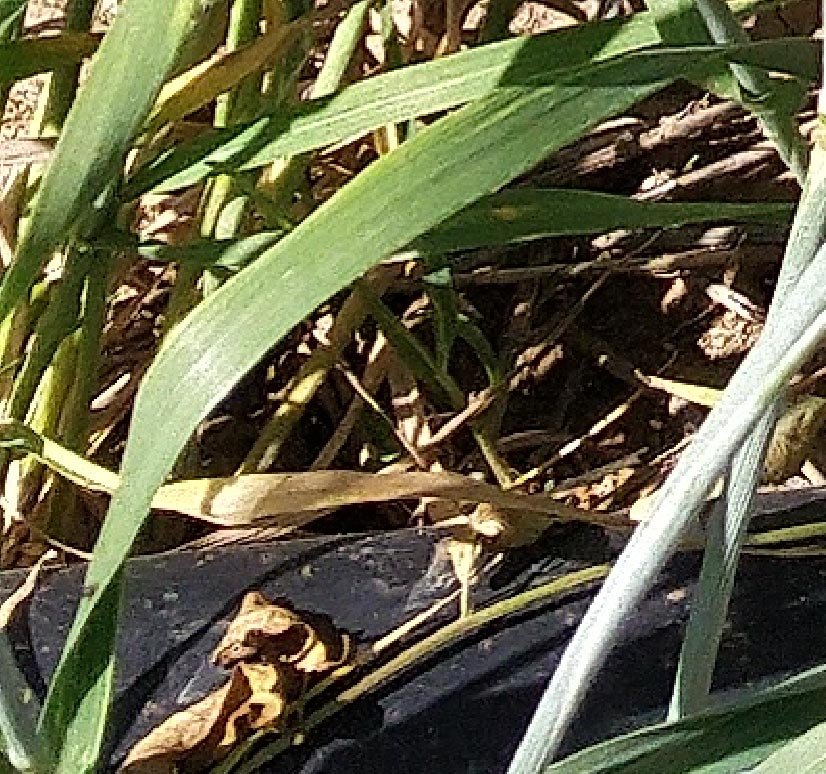
Label: Wheat___Healthy